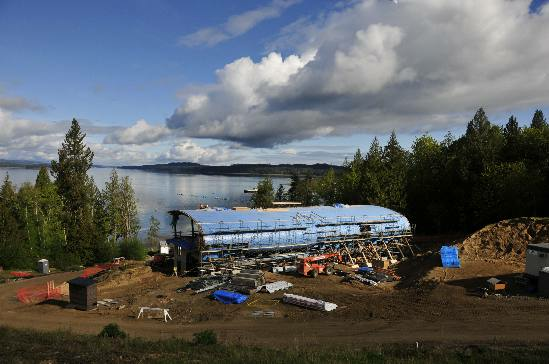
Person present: No